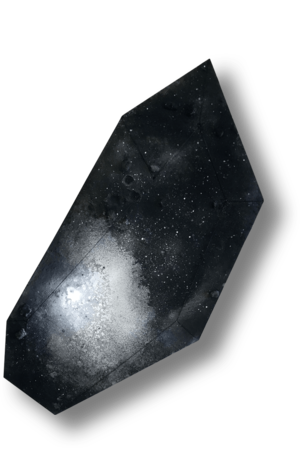
Sophie Cauvin est une artiste peintre belge née le 2 avril 1968 à Braine-l'Alleud.